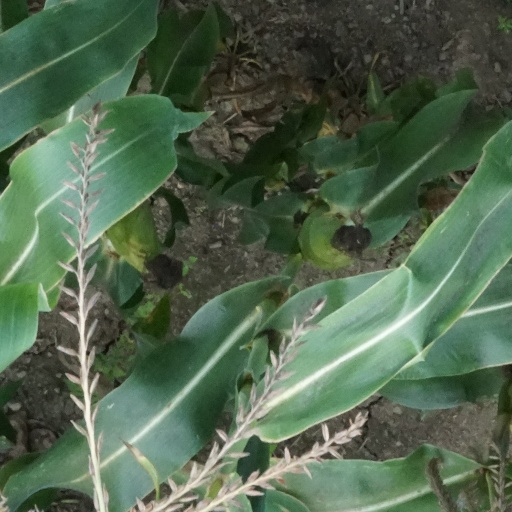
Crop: maize; corn